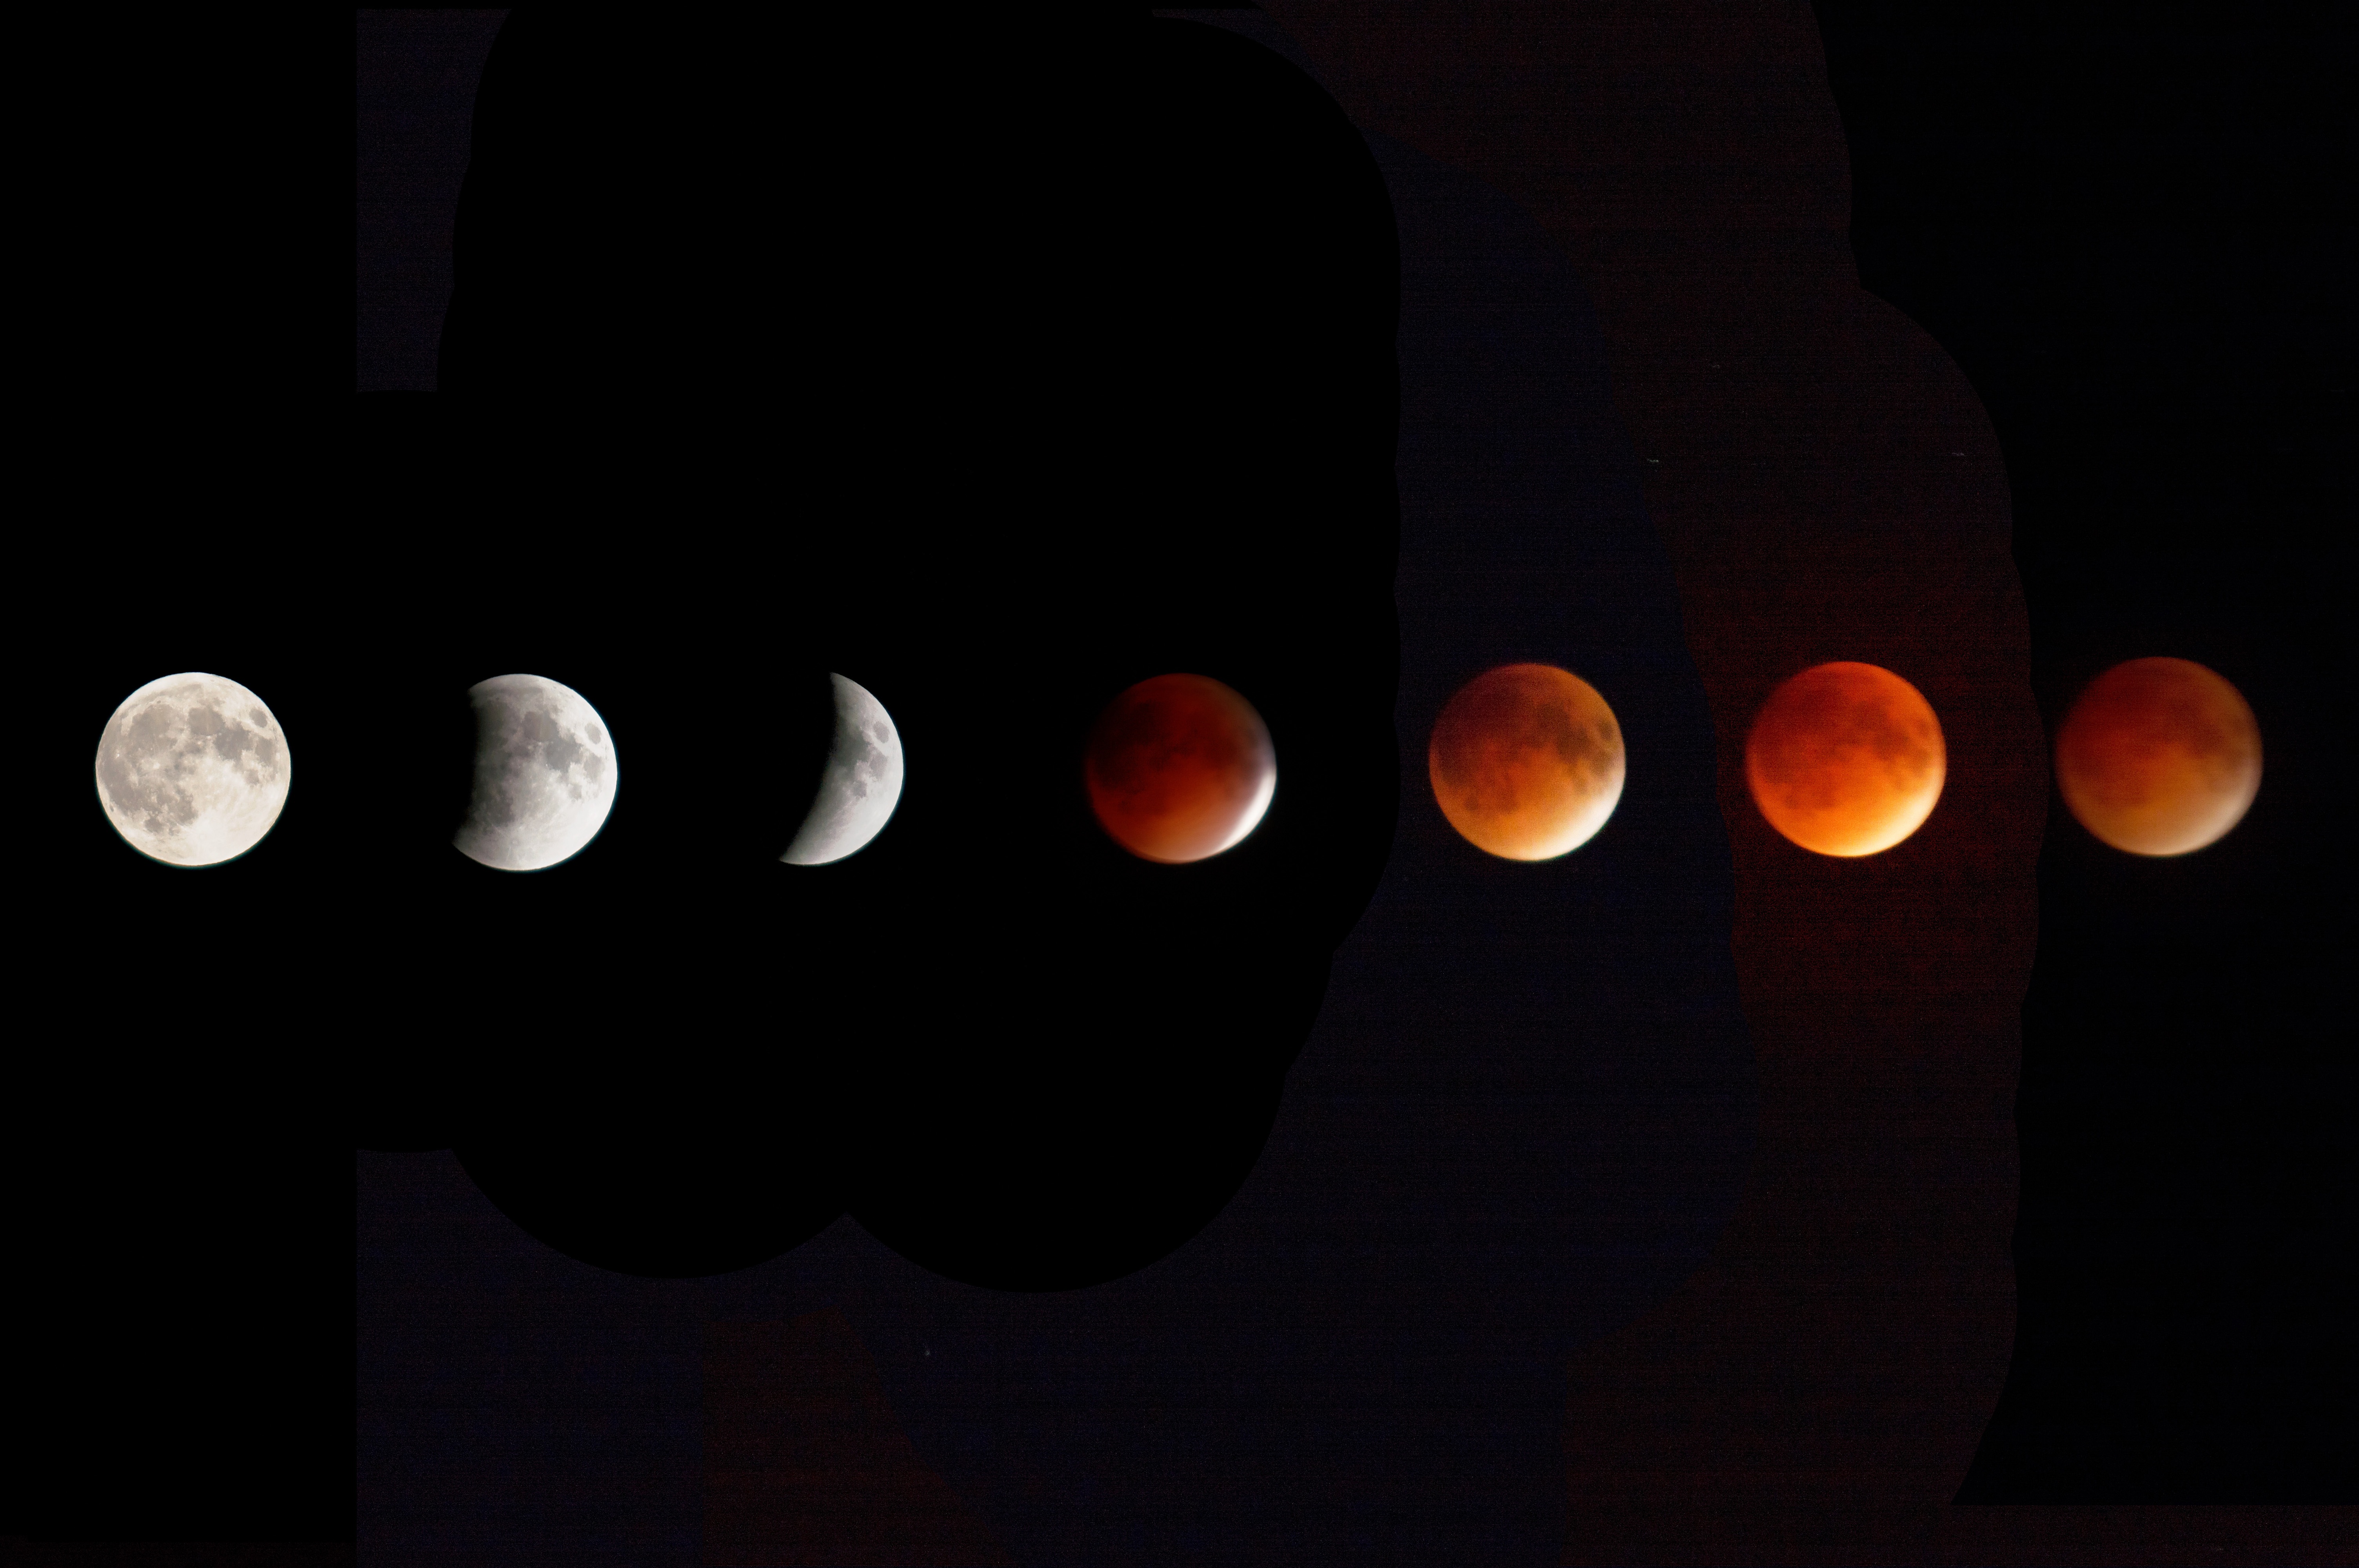
light, flame, darkness, lighting, circle, font, shape